Jeff Galfer

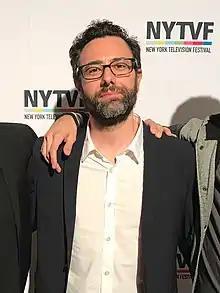
Galfer at the New York Television Festival

Jeff Galfer (born October 18, 1979) is an American actor, producer, and writer who has appeared on television shows such as "Homeland", "Hawaii Five-0", Steven Spielberg and Jason Blum's "The River", the CBS series "Scorpion", and the "Titmouse, Inc." animated series "Little Big Awesome", where he voiced multiple characters.